Alice Barbi

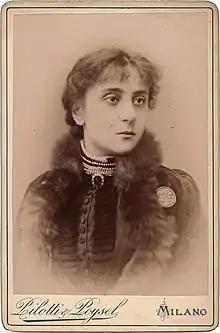
Alice Barbi

Alice Laura Barbi (1 June 1858 – 4 September 1948) was an Italian mezzo-soprano and violinist. She had a short, yet successful career as a concert performer. She was a close friend of Johannes Brahms.